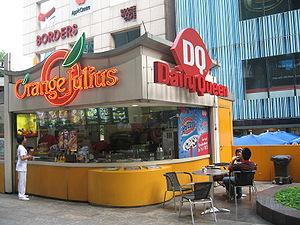
Orange Julius est le nom d'un milk-shake aux fruits créé en mélangeant du jus d'orange gelé, de la glace broyée et une mixture de sucre en poudre et de crème, populaire en Amérique du Nord depuis les années 1980.